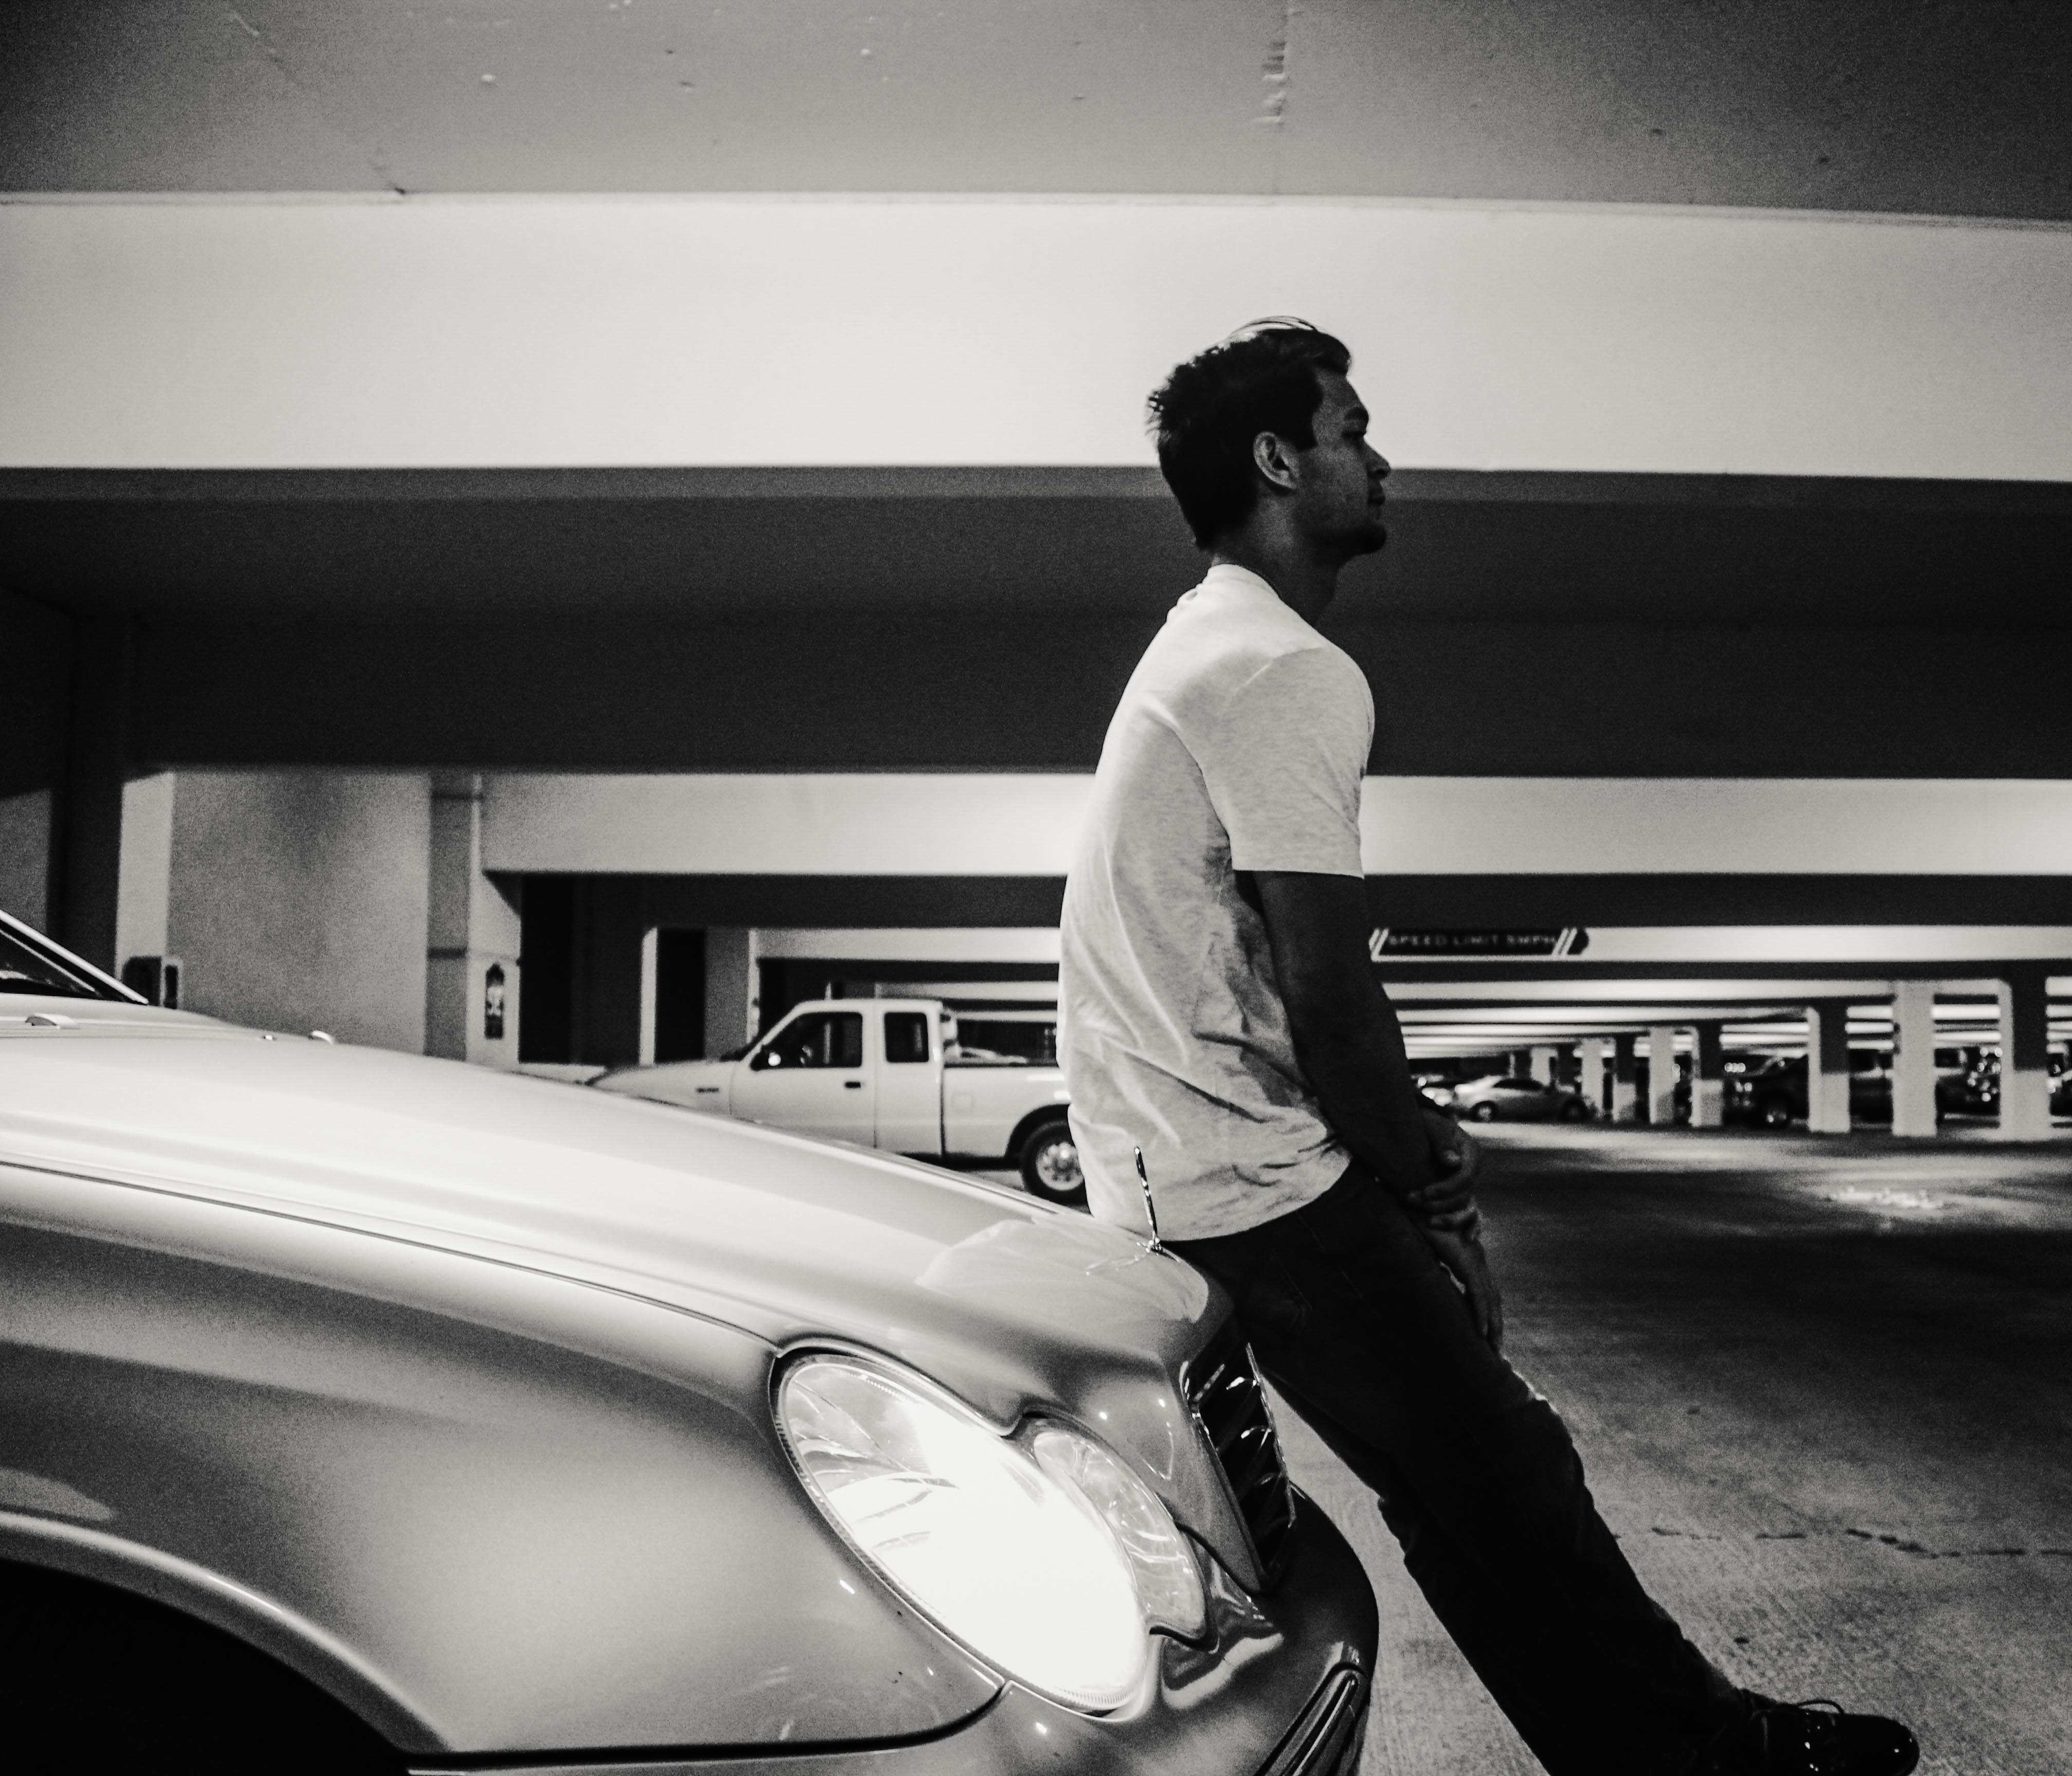
black and white, white, car, vehicle, black, monochrome, reflex camera, digital camera, classic, monochrome photography, film noir, automobile make, single lens reflex camera, automotive design, luxury vehicle